Great Russell Street

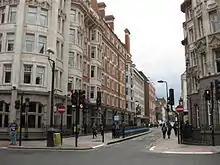
Great Russell Street viewed from its junction with Bloomsbury Street

Great Russell Street is a street in Bloomsbury, London, best known for being the location of the British Museum. It runs between Tottenham Court Road (part of the A400 route) in the west, and Southampton Row (part of the A4200 route) in the east. It is one-way only (eastbound) between its western origin at Tottenham Court Road and Bloomsbury Street.